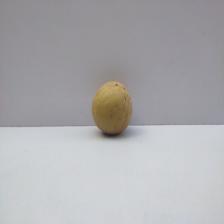
Size: Medium